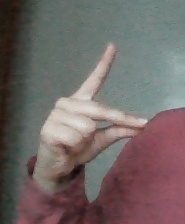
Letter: ta